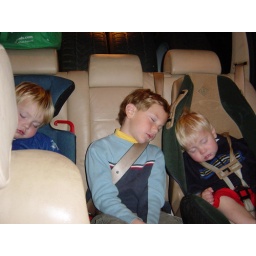
Boys sleeping in the car